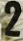
Number: 2